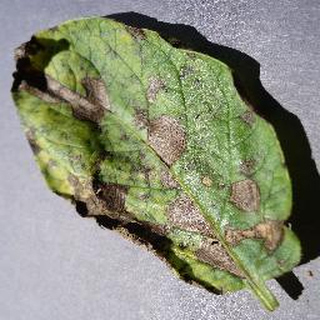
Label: potato_early_blight